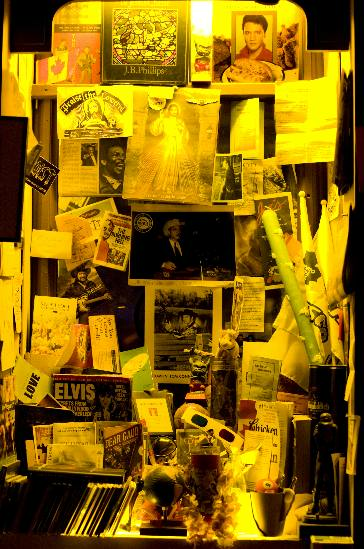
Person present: No